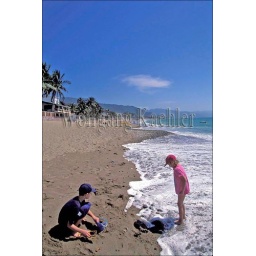
Mexico, puerto vallarta, beach scene, children playing in sand (M.R.)